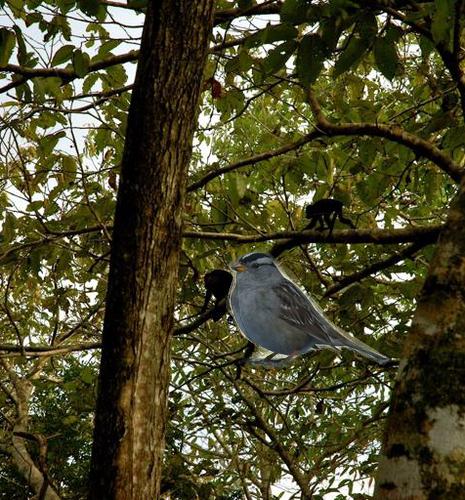
Bird species: White_crowned_Sparrow
Bird type: landbird
Background: land